Book of Dede Korkut

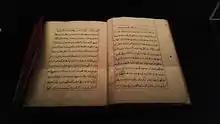
A copy of Book of Dede Korkut in Dresden, Germany.

Since the early 18th century, the "Book of Dede Korkut" has been translated into French, English, Russian and Hungarian. However, it was not until it caught the attention of H.F. Von Diez, who published a partial German translation of Dede Korkut in 1815, based on a manuscript found in the Royal Library of Dresden, that "Dede Korkut" became widely known to the West. The only other manuscript of "Dede Korkut" was discovered in 1950 by Ettore Rossi in the Vatican Library.